Ildefonso Altarpiece

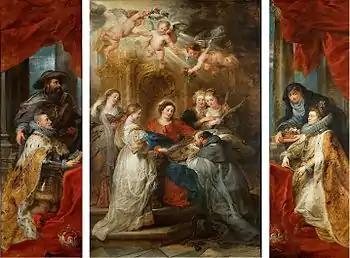
"Ildefonso Altarpiece" (1630-1631) by Rubens

The Ildefonso Altarpiece is a triptych painting by Peter Paul Rubens, dating to between 1630 and 1631. It is now in the Kunsthistorisches Museum, in Vienna.